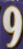
Number: 9